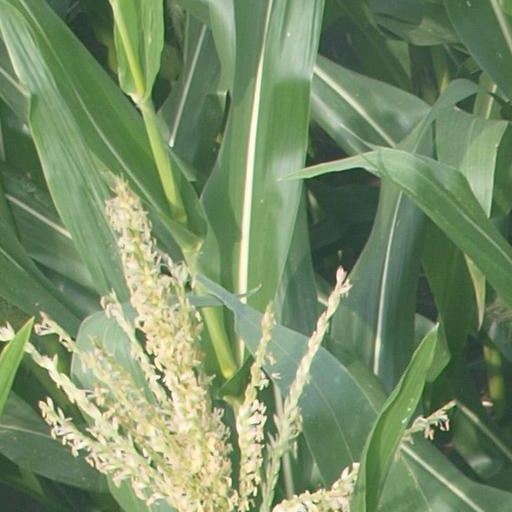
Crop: maize; corn